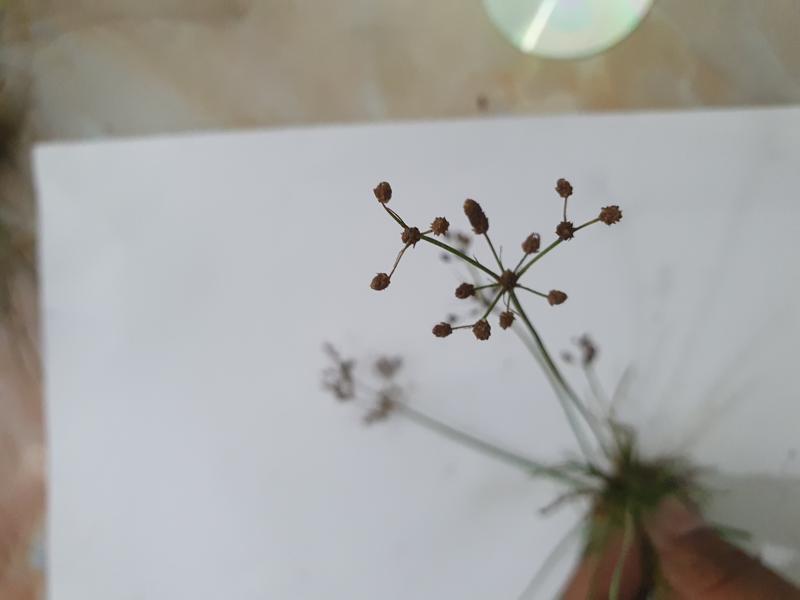
Weed species: Fimbristylis littoralis